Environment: real
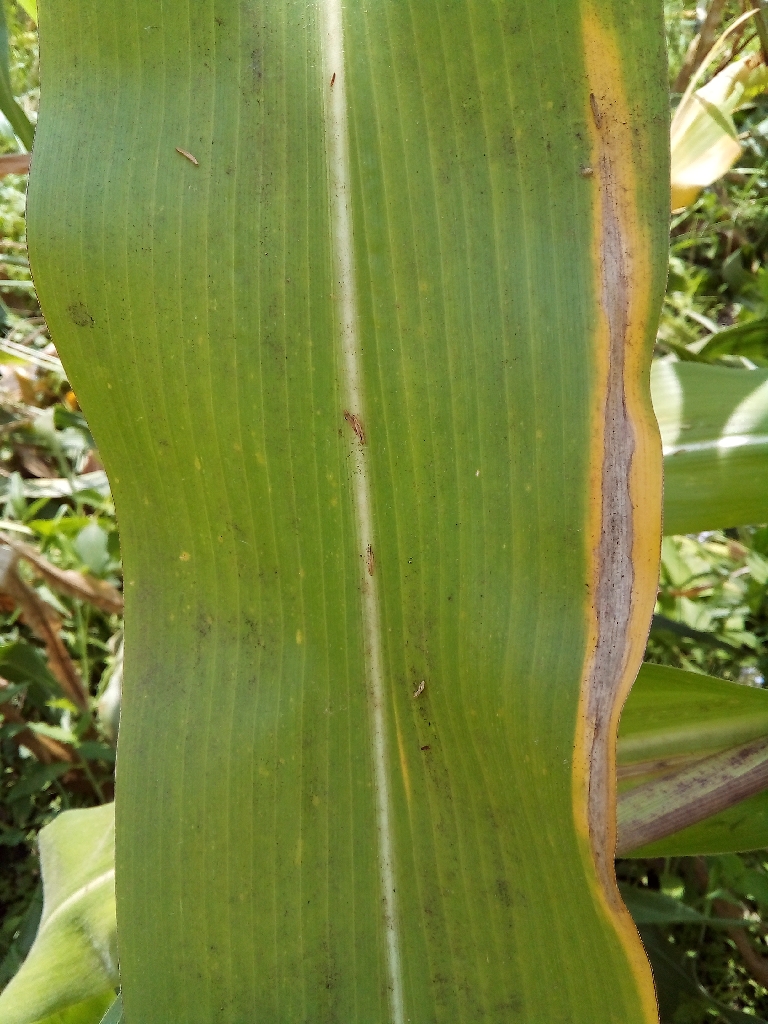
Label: northern_corn_leaf_blight